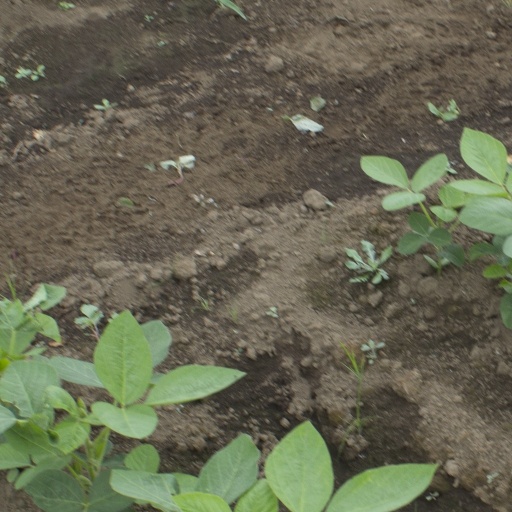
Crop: soybean